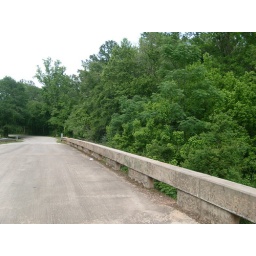
trees by the bridge